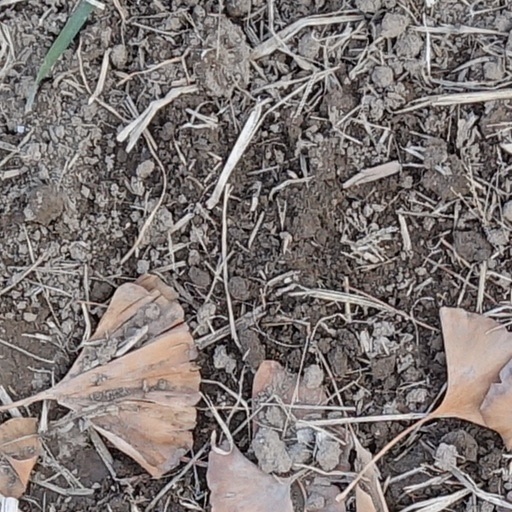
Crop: wheat